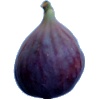
Label: fig